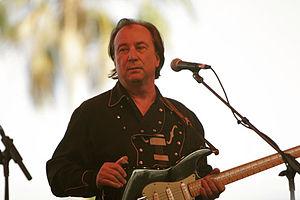
Jim Messina, né le 5 décembre 1947, est un bassiste et chanteur américain, surtout connu comme membre des groupes rock Buffalo Springfield, Poco et country-rock Loggins and Messina.